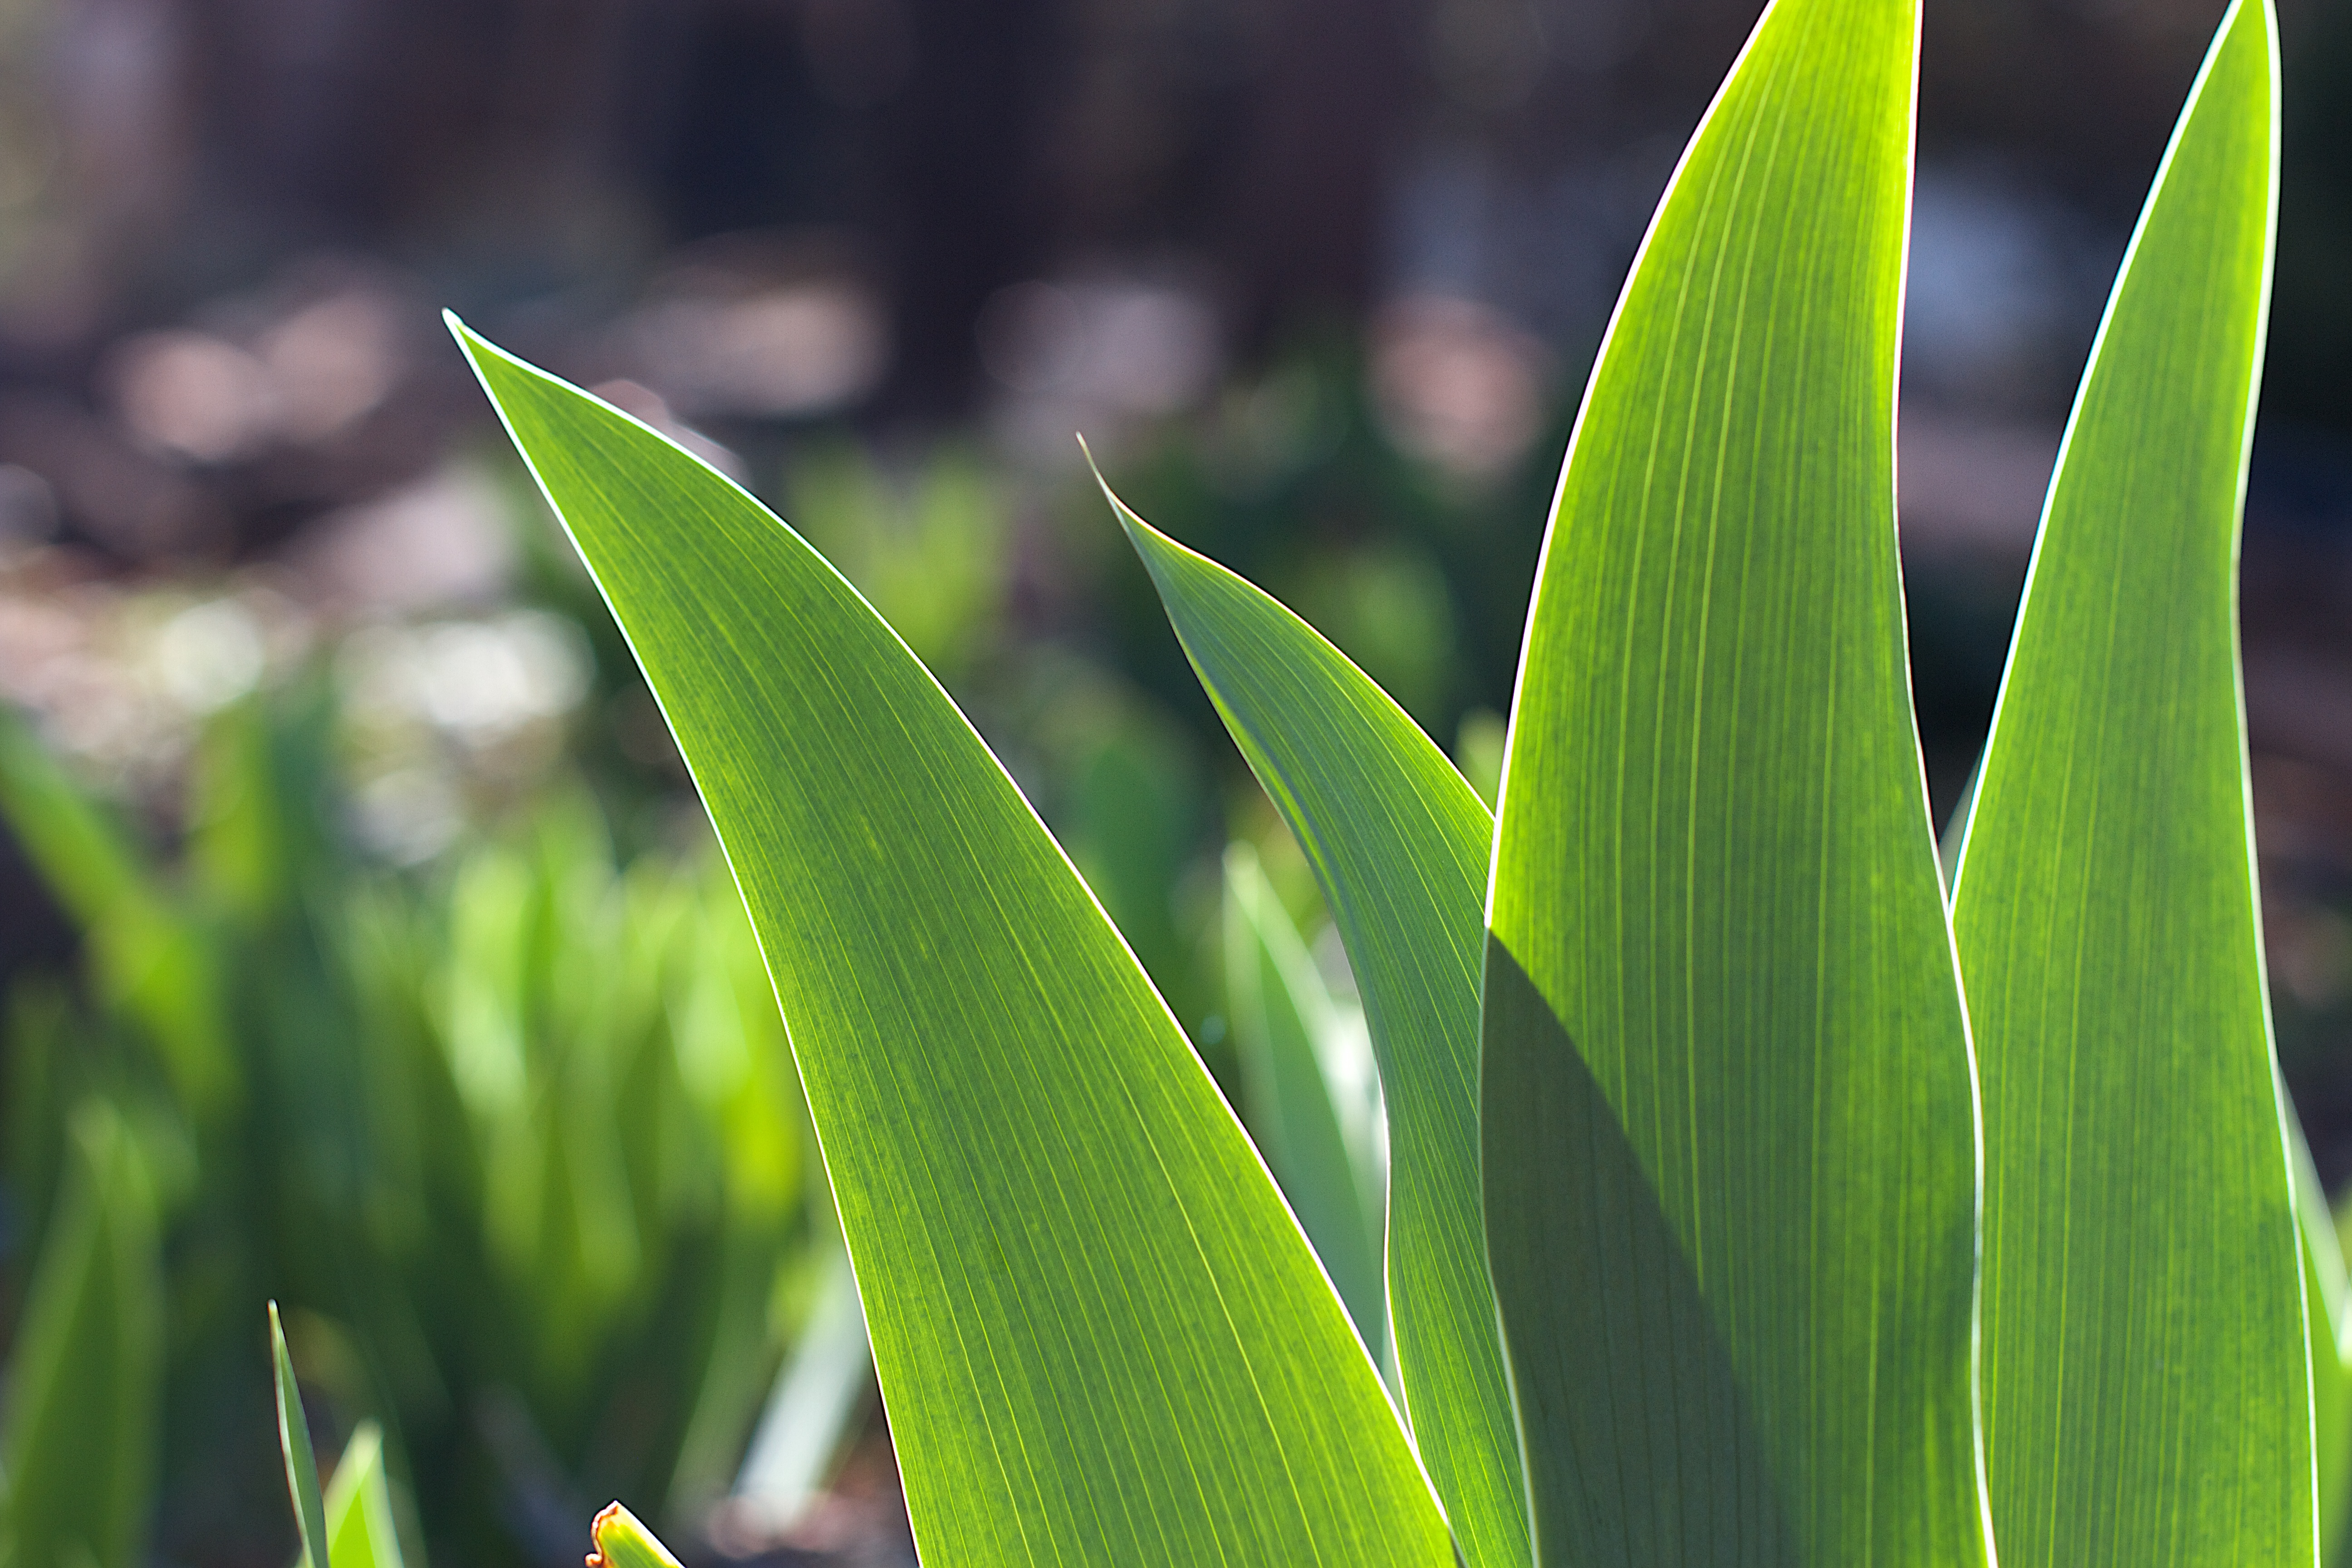
grass, plant, leaf, flower, green, botany, flora, iris, macro photography, flowering plant, grass family, plant stem, land plant